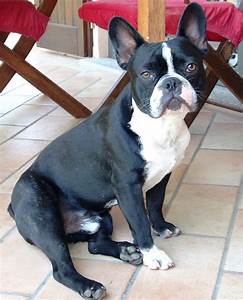
Label: dog